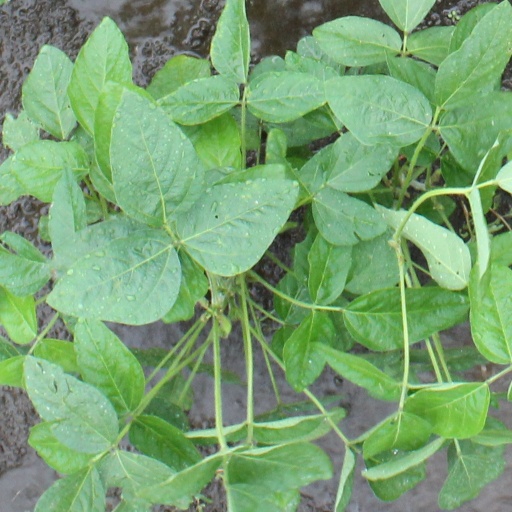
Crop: soybean